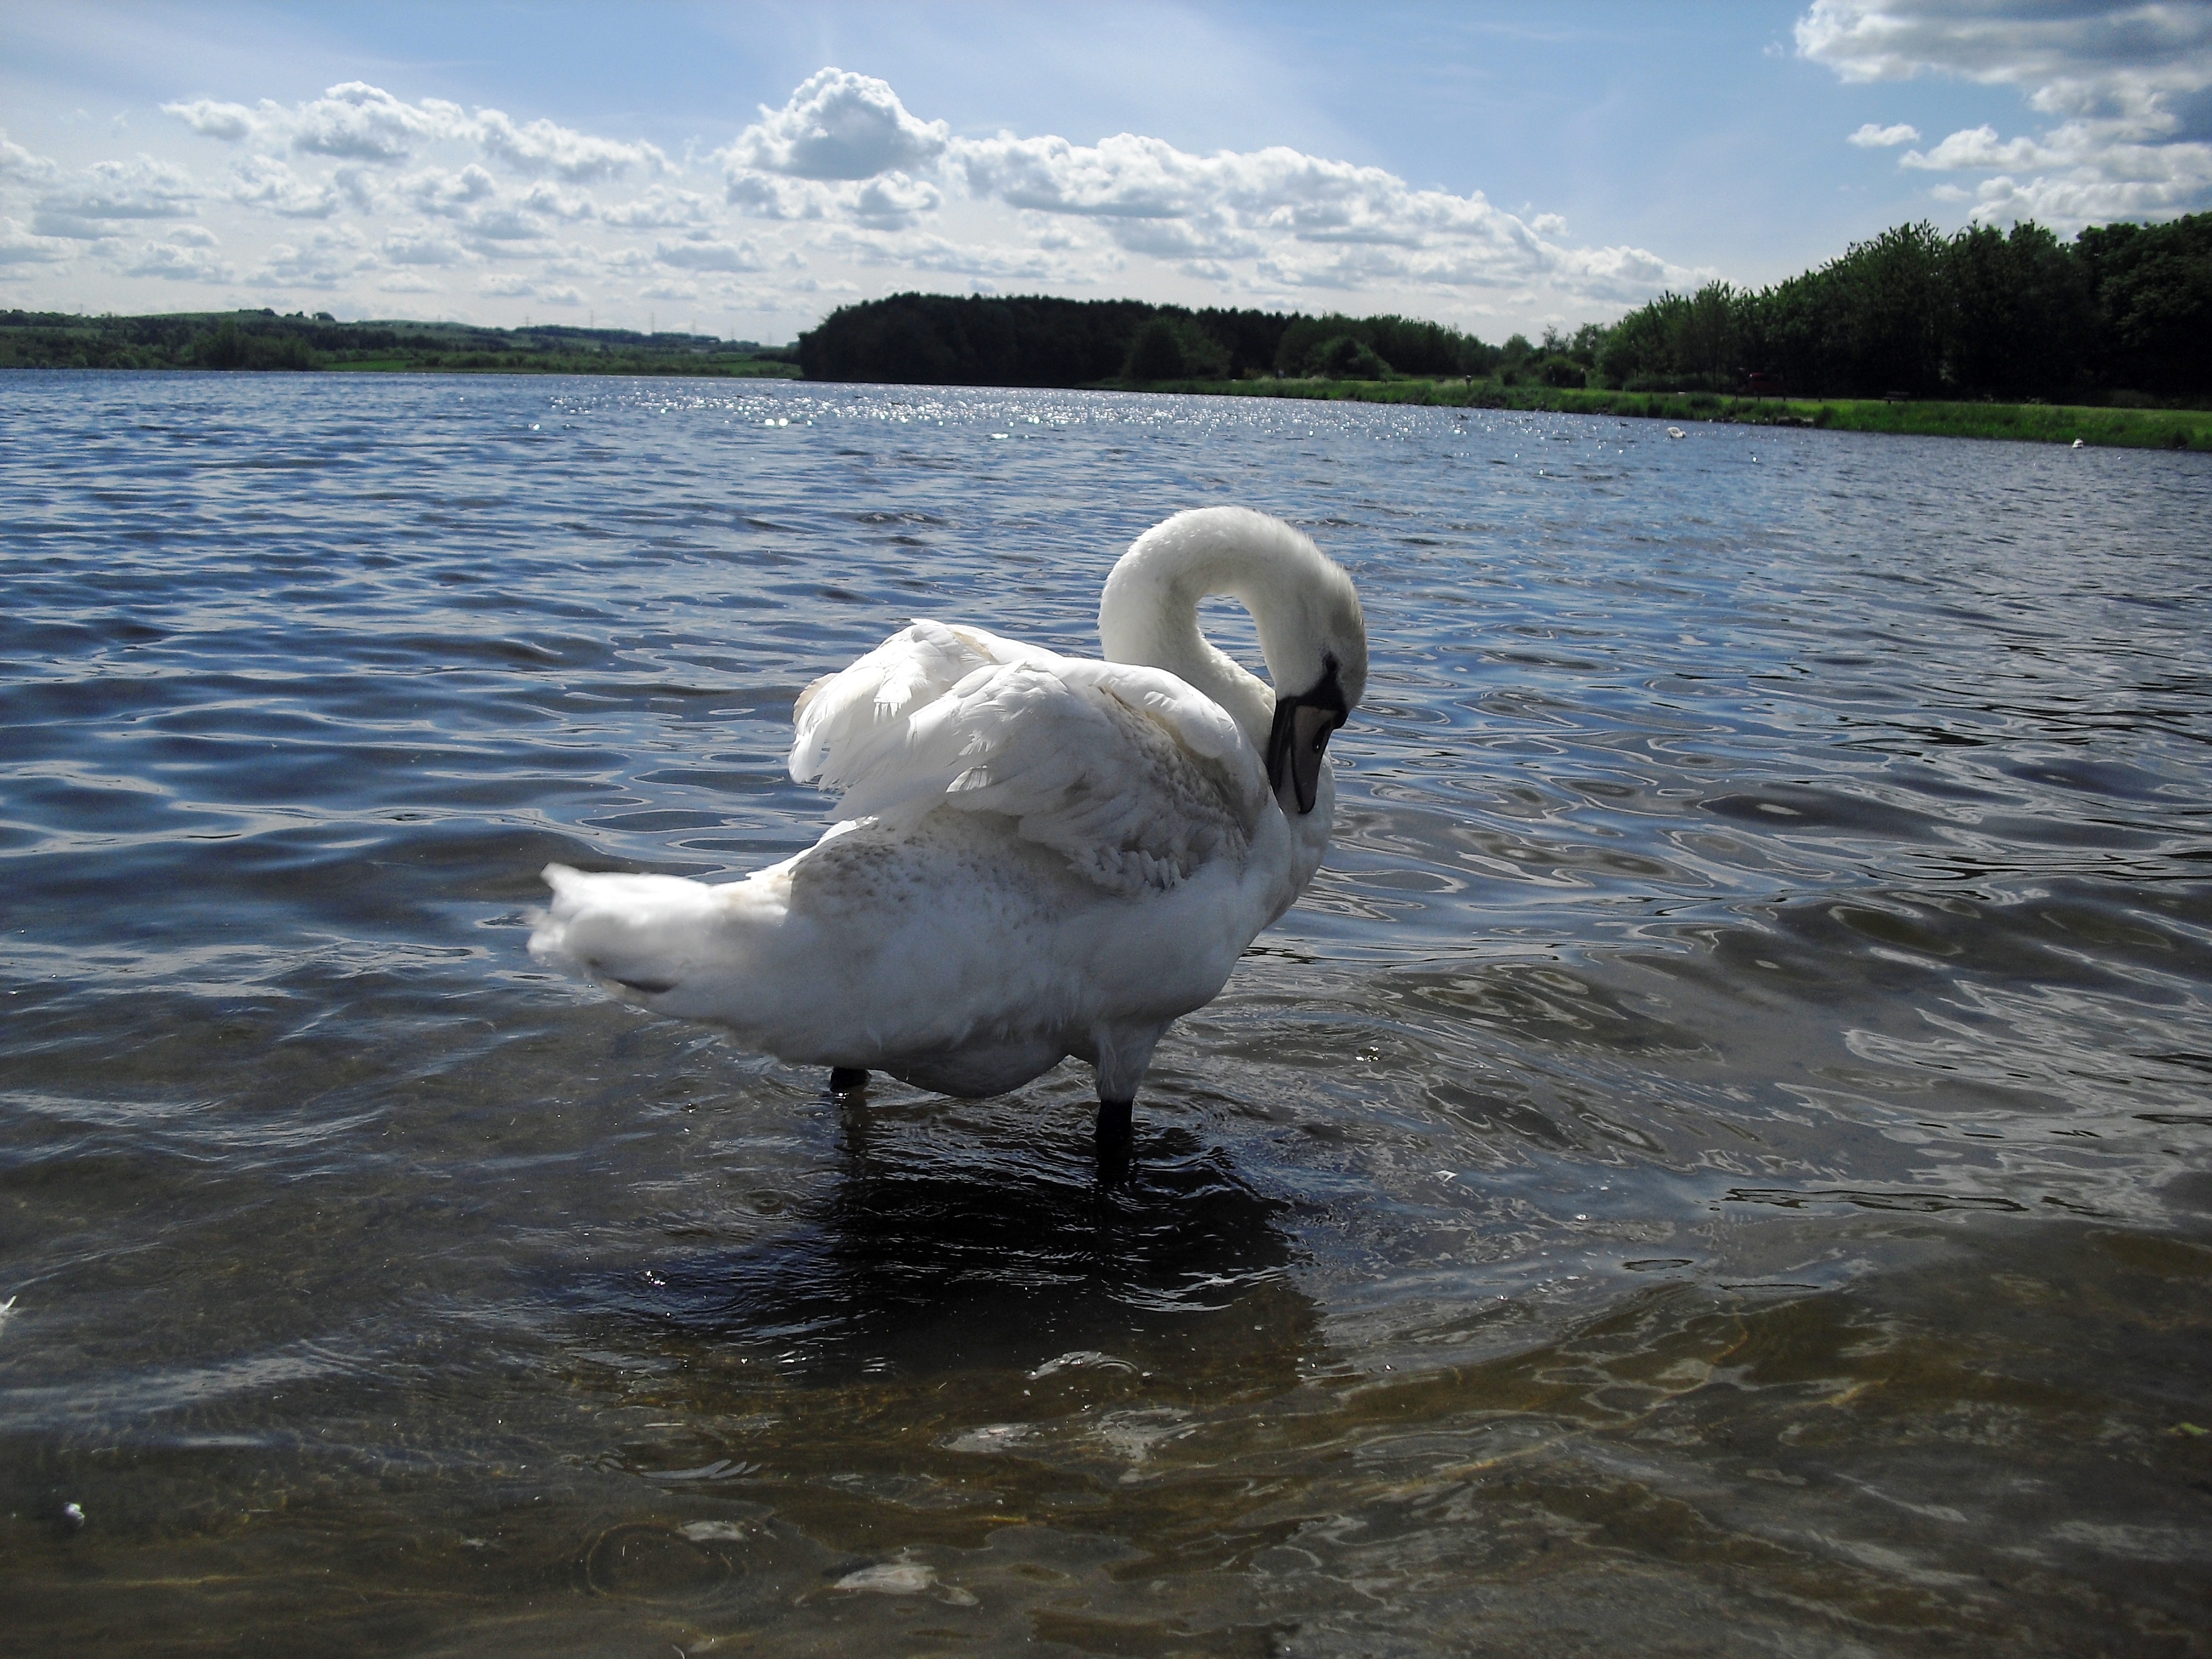
water, bird, wing, lake, swan, vertebrate, waterfowl, loch, water bird, ducks geese and swans